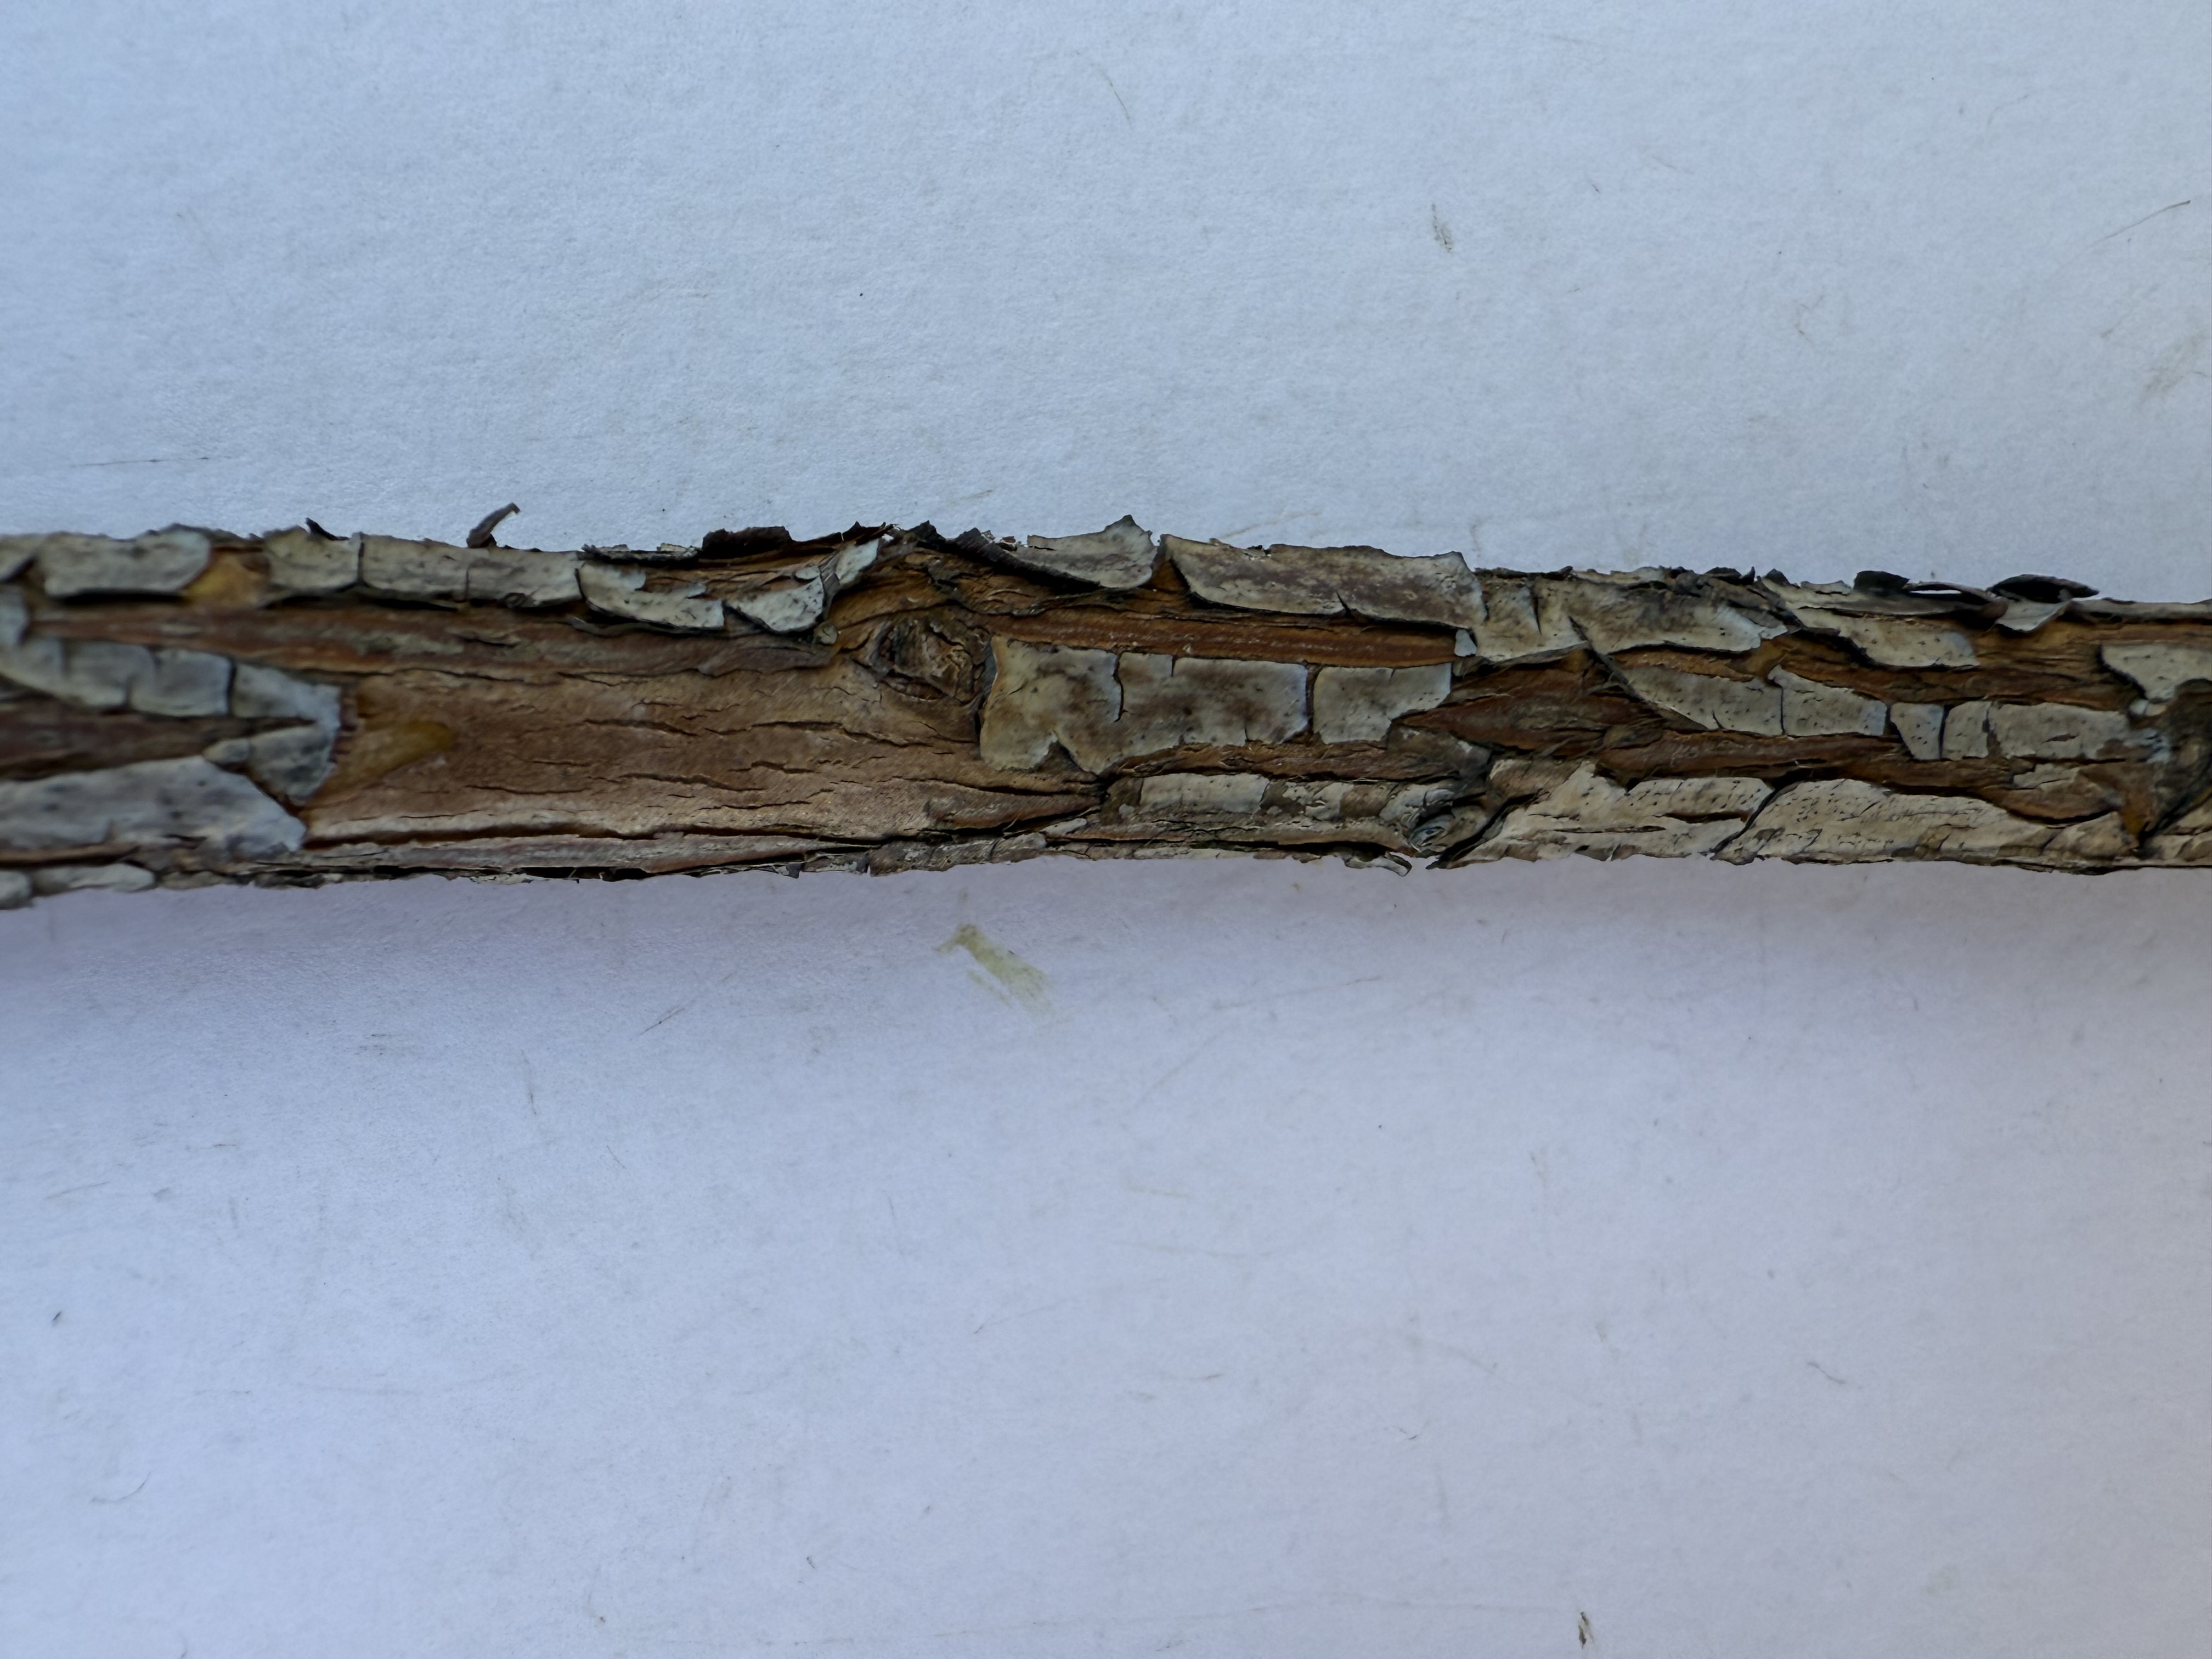
Variety: Wild Strawberry